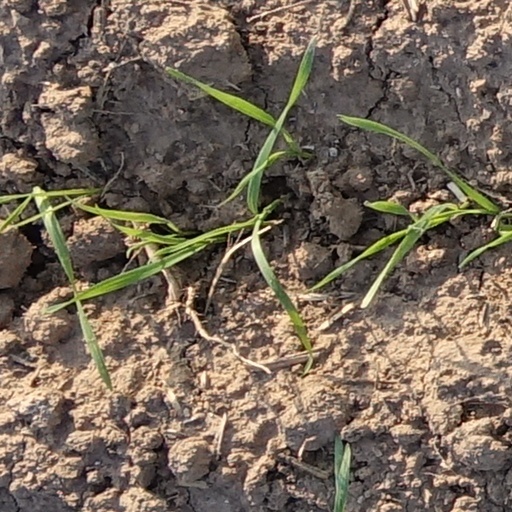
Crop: wheat